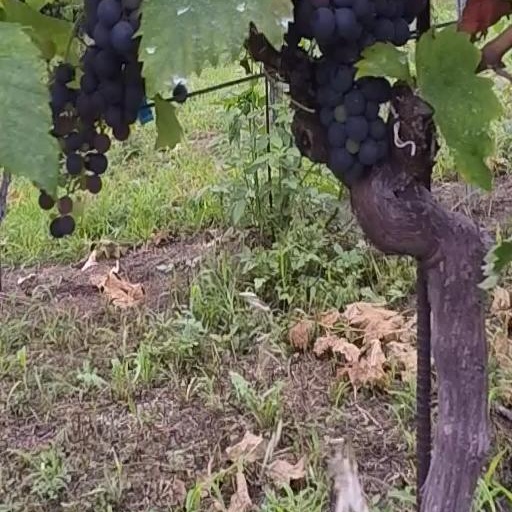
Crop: grape